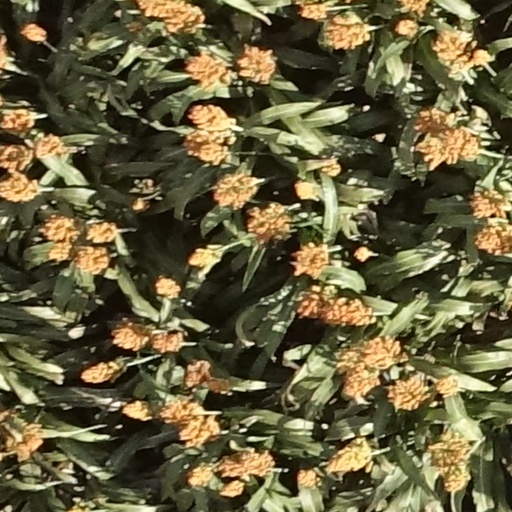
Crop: sorghum